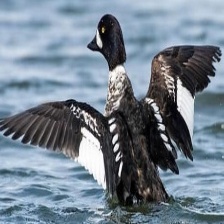
Species: BARROWS GOLDENEYE
Scientific name: BUCEPHALA ISLANDICA
ImageNet parent category: drake